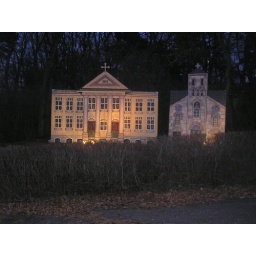
near bear den road